Ingrid Bergman

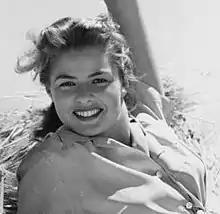

During her marriage to Lindström, Bergman also had affairs with the photographer Robert Capa and actor Gregory Peck. It was through Bergman's autobiography that her affair with Capa became known. In June 1945, Bergman was passing through Paris, on her way to Berlin to entertain American soldiers. In response to a dinner invitation she met Capa and novelist Irwin Shaw. By her account, they had a wonderful evening. The next day, she departed for Berlin. Two months later, Capa was in Berlin, photographing ruins, and they met again. Distressed over her marriage to Lindström, she fell in love with Capa, and wished to leave her husband. During their months together in Berlin, Capa made enough money to follow Bergman back to Hollywood. Although "Life" magazine assigned him to cover Bergman, he was unhappy with the "frivolity" of Hollywood.